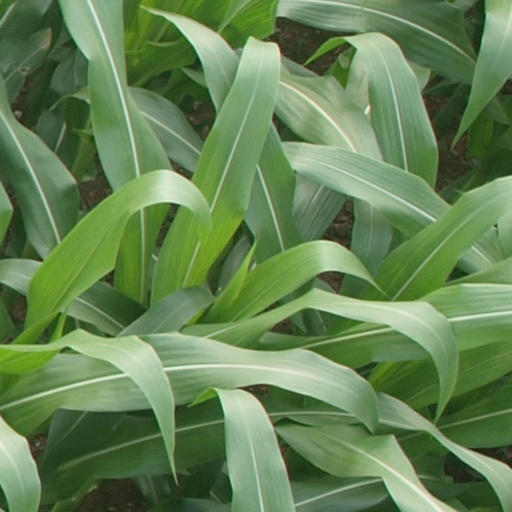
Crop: maize; corn